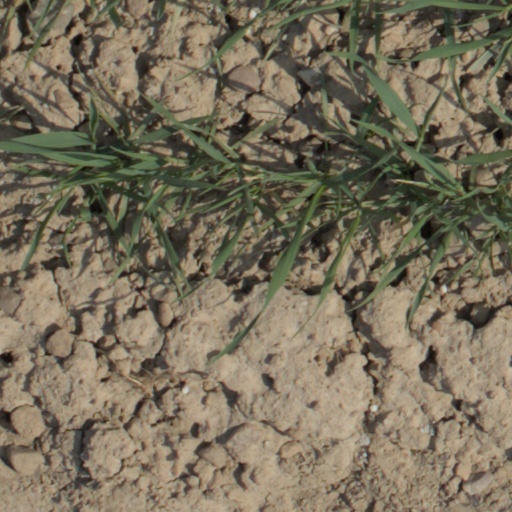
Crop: wheat